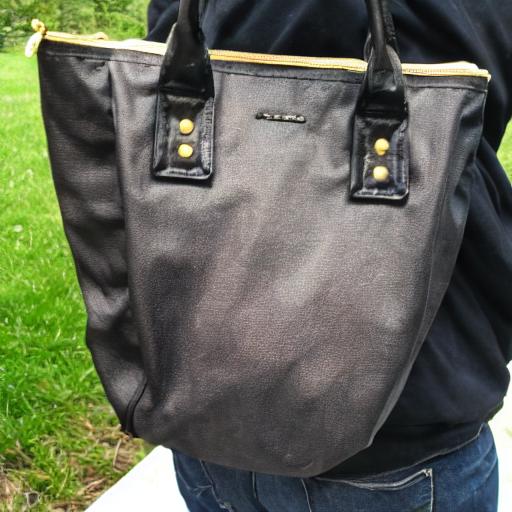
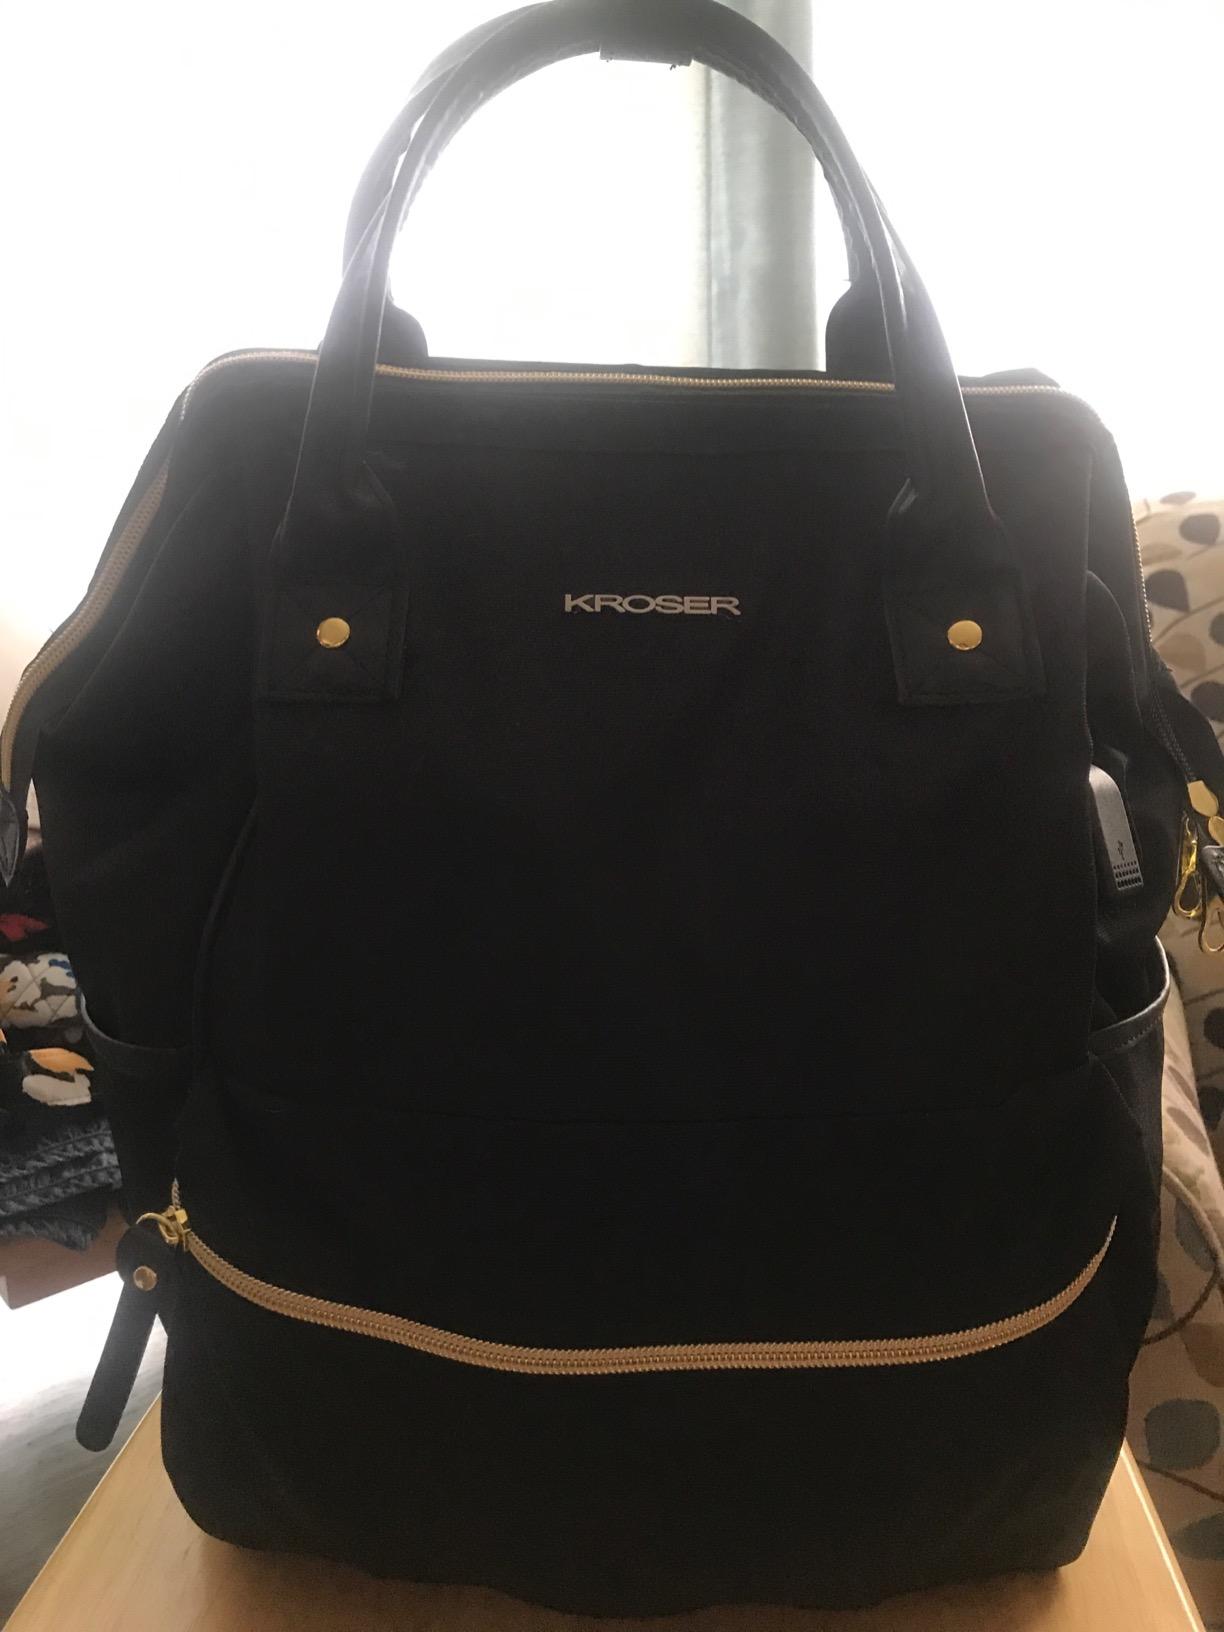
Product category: bag
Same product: no